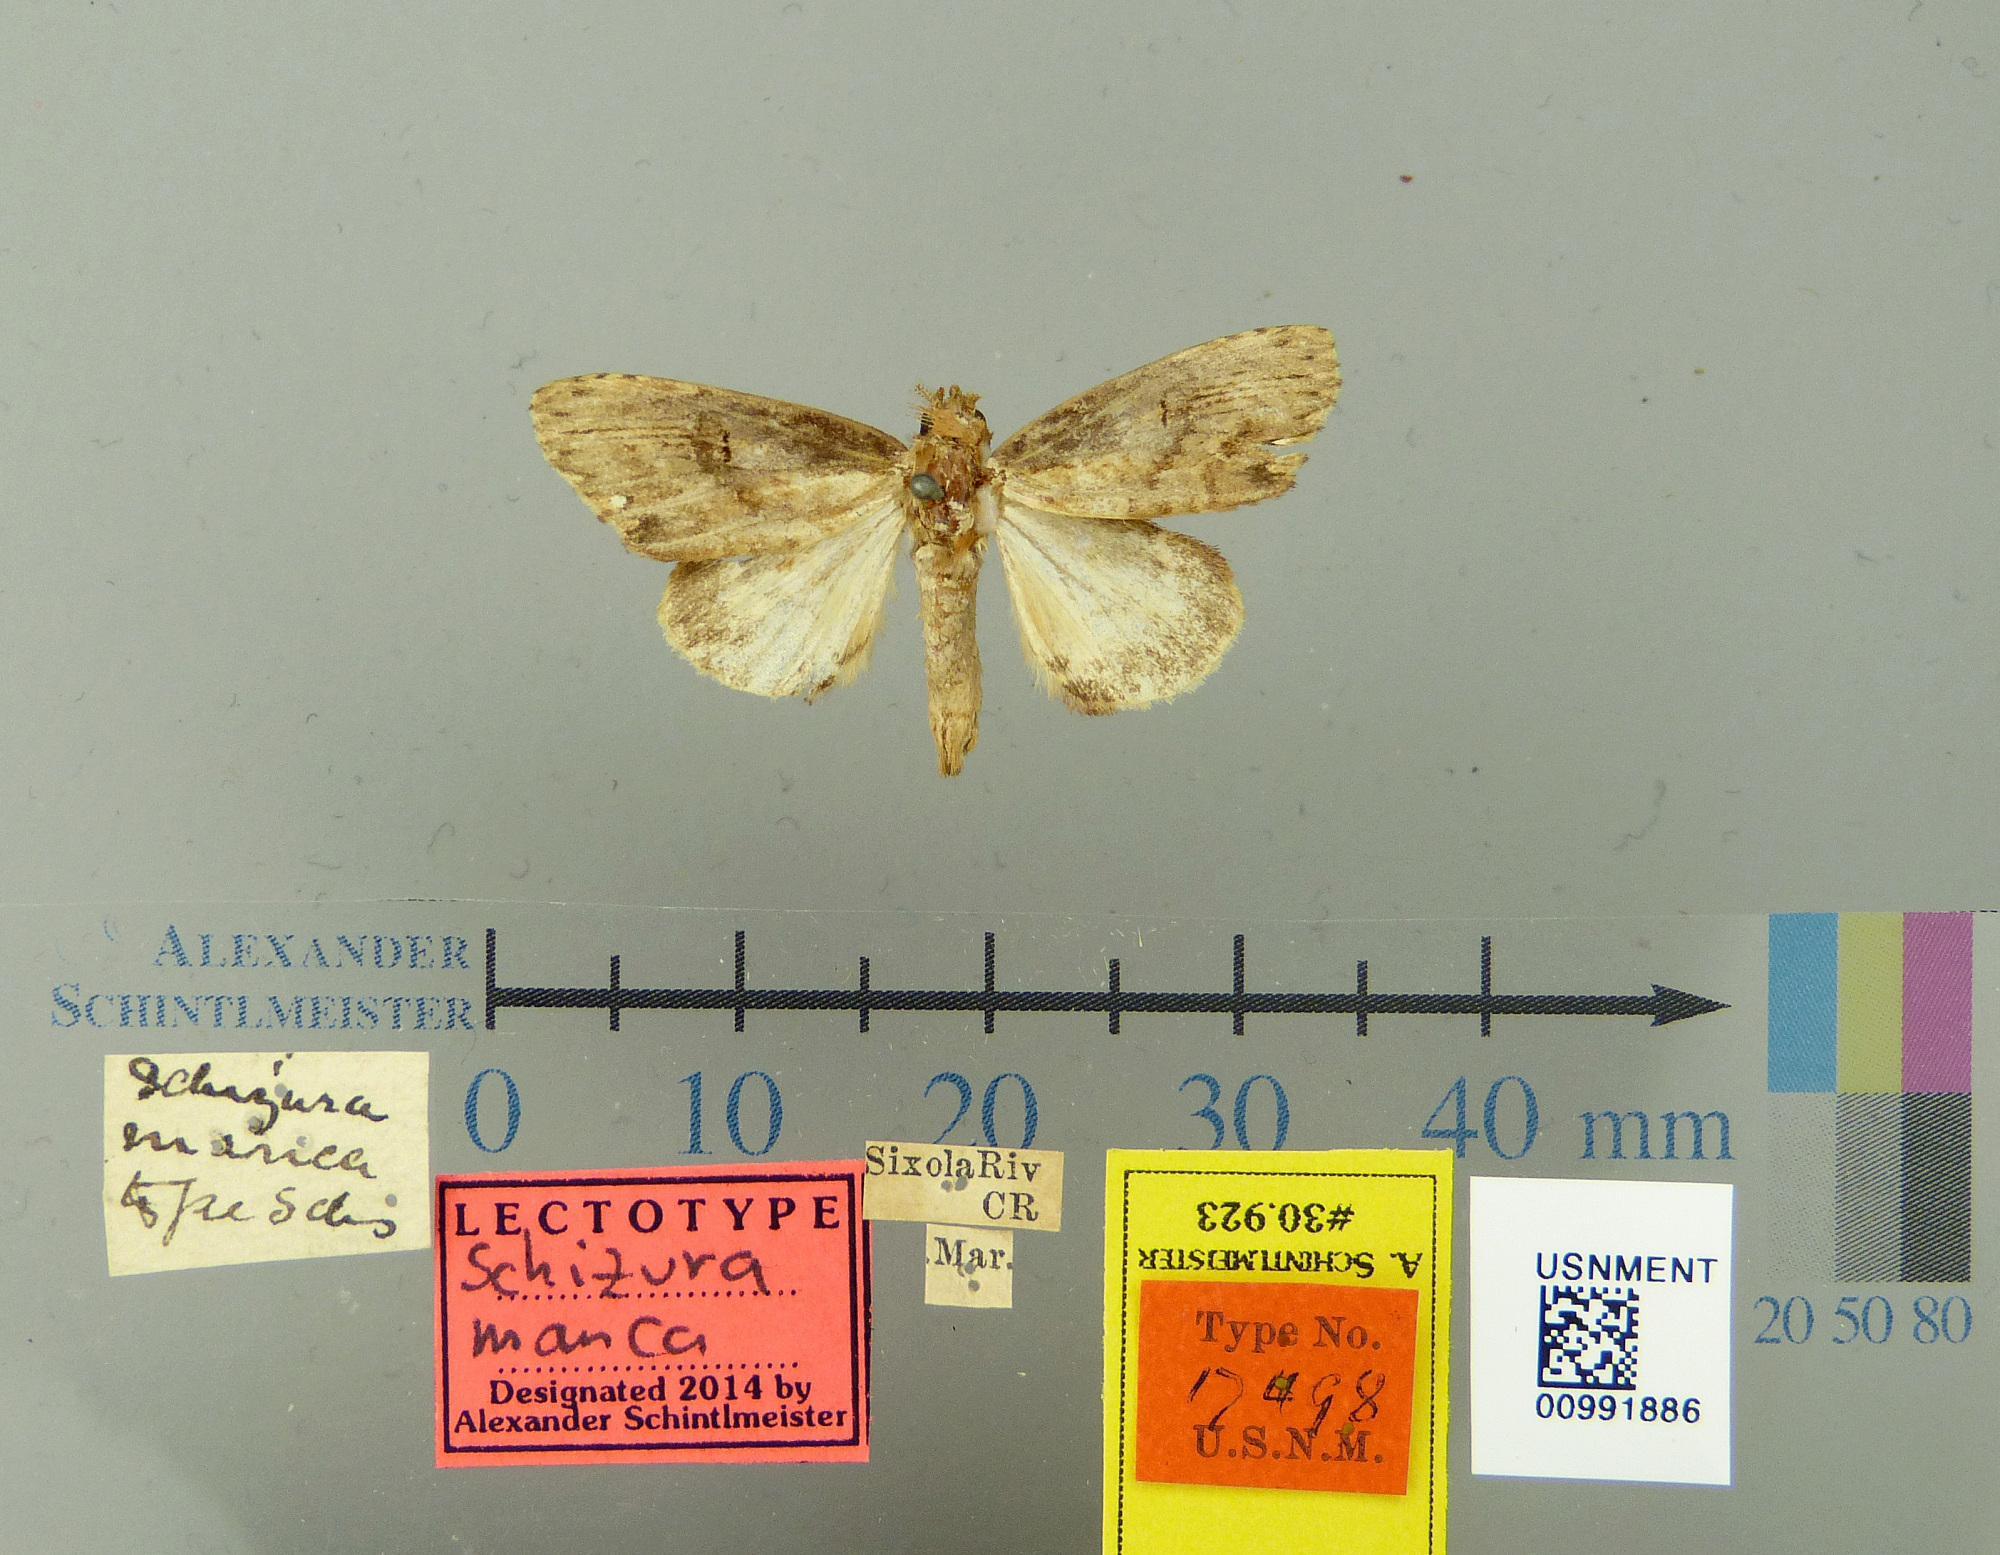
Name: Schizura manca
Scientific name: Schizura manca Schaus, 1912
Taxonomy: Animalia, Arthropoda, Insecta, Lepidoptera, Notodontidae
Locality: Sixola [Sixaola] River, Limon, Costa Rica